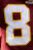
Number: 8